Magnús Eiríksson

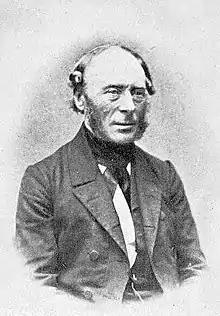
Magnús Eiríksson (approx. 1876)

:"Magnús Eiríksson was also the Old Norse name of Magnus IV of Sweden."